Proportional control

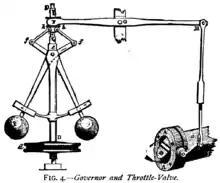
The fly-ball governor is an early example of proportional control. The balls rise as speed increases, which closes the valve, reducing speed until a balance is achieved.

Proportional control, in engineering and process control, is a type of linear feedback control system in which a correction is applied to the controlled variable, and the size of the correction is proportional to the difference between the desired value (setpoint, SP) and the measured value (process variable, PV). Two classic mechanical examples are the toilet bowl float proportioning valve and the fly-ball governor.